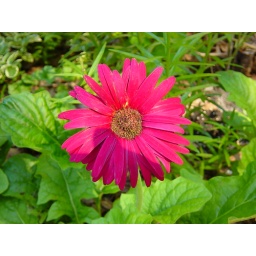
Red Gerbera daisy flower, in my wife's flower bed. The camera's shadow is showing, unfortunately.